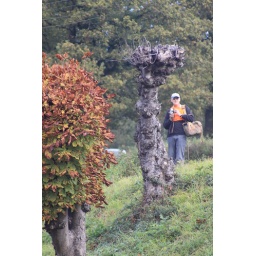
Quite a rare example, hiding in the trees and yet wearing an orange tabbard. But I still snapped him.